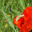
Label: poppy